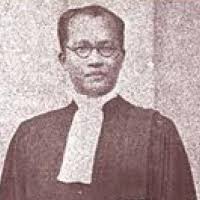
เดือน บุนนาค

| name = เดือน บุนนาค
| image = เดือน บุนนาค.jpg
| honorific-prefix = ศาสตราจารย์
| order = รายชื่อรองประธานสภาผู้แทนราษฎรไทย|รองประธานสภาผู้แทนราษฎร
| term_start = 25 มกราคม พ.ศ. 2489
| term_end = 27 มีนาคม พ.ศ. 2489
| predecessor = ฟื้น สุพรรณสาร
| successor = มงคล รัตนวิจิตร
| order1 = รายชื่อรองนายกรัฐมนตรีไทย|รองนายกรัฐมนตรี
| term_start1 = 30 พฤษภาคม พ.ศ. 2490
| term_end1 = 8 พฤศจิกายน พ.ศ. 2490
| primeminister1 = ถวัลย์ ธำรงนาวาสวัสดิ์
| predecessor1 = ดิเรก ชัยนาม
| successor1 = สวัสดิ์ สวัสดิ์รณชัย สวัสดิเกียรติ
| order2 = รัฐมนตรีว่าการกระทรวงศึกษาธิการของไทย|รัฐมนตรีว่าการกระทรวงศึกษาธิการ
| term_start2 = 24 มีนาคม พ.ศ. 2489
| term_end2 = 8 พฤศจิกายน พ.ศ. 2490
| primeminister2 = ปรีดี พนมยงค์ถวัลย์ ธำรงนาวาสวัสดิ์
| predecessor2 = พระตีรณสารวิศวกรรม (ตรี ตีรณสาร)|พระตีรณสารวิศวกรรม(ตรี ตีรณสาร)
| successor2 = พระยาศราภัยพิพัฒ|พระยาศราภัยพิพัฒ(เลื่อน ศราภัยวานิช)
| order4 = รัฐมนตรีว่าการกระทรวงพาณิชย์ของไทย|รัฐมนตรีว่าการกระทรวงพาณิชย์
| term_start4 = 30 พฤษภาคม พ.ศ. 2490
| term_end4 = 8 พฤศจิกายน พ.ศ. 2490
| primeminister4 = ถวัลย์ ธำรงนาวาสวัสดิ์
| predecessor4 = วิลาศ โอสถานนท์
| successor4 = หม่อมหลวงเดช สนิทวงศ์
| order5 = มหาวิทยาลัยธรรมศาสตร์#ทำเนียบผู้ประศาสน์การและอธิการบดี|รักษาการแทนผู้ประศาสน์การมหาวิทยาลัยธรรมศาสตร์
| term_start5 = 9 พฤศจิกายน พ.ศ. 2492
| term_end5 = 12 สิงหาคม พ.ศ. 2493
| predecessor5 = ปรีดี พนมยงค์
| successor5 = หลวงวิจิตรวาทการ (วิจิตร วิจิตรวาทการ)|หลวงวิจิตรวาทการ
| birth_place = จังหวัดพระนคร กรุงรัตนโกสินทร์|ประเทศสยาม
| death_place = กรุงเทพมหานคร ประเทศไทย
| spouse = คุณหญิง เยาวมาลย์อมาตยกุล บุนนาค
| party = พรรคสหชีพ|สหชีพ
ศาสตราจารย์ เดือน บุนนาค small| ราชบัณฑิตกิตติมศักดิ์ ประกาศสำนักนายกรัฐมนตรี เรื่อง แต่งตั้งราชบัณฑิตกิตติมศักดิ์ อดีตรายชื่อรองนายกรัฐมนตรีไทย|รองนายกรัฐมนตรี อดีตรัฐมนตรีช่วยว่าการกระทรวงพาณิชย์ของไทย|รัฐมนตรีช่วยว่าการกระทรวงพาณิชย์ อดีตรัฐมนตรีว่าการกระทรวงศึกษาธิการของไทย|รัฐมนตรีว่าการกระทรวงศึกษาธิการ รองประธานสภาผู้แทนราษฎร ผู้ร่วมก่อตั้ง เลขาธิการ และรักษาการผู้ประศาสน์การมหาวิทยาลัยธรรมศาสตร์|มหาวิทยาลัยวิชาธรรมศาสตร์และการเมือง คณบดีคณะพาณิชยศาสตร์และการบัญชี มหาวิทยาลัยธรรมศาสตร์|คณะพาณิชยศาสตร์และการบัญชี และคณะเศรษฐศาสตร์ มหาวิทยาลัยธรรมศาสตร์ หัวหน้าพรรคสหชีพ มีผลงานที่สำคัญระหว่างปี พ.ศ. 2485-2490 คือ ช่วยแก้ประกาศสงครามให้กลายเป็นโมฆะ
== ประวัติ ==
ศาสตราจารย์ เดือน บุนนาค หรือที่รู้จักกันในนาม ศาสตราจารย์ ดร.เดือน บุนนาค เกิดในตระกูลขุนนาง เมื่อวันที่ 5 กันยายน พ.ศ. 2448 มะเส็ง|ปีมะเส็ง บริเวณบ้านถนนสินค้า กรุงเทพมหานคร|พระนคร เป็นบุตรพระยาประเสนะชิตศรีพิไลย (ดัด บุนนาค) กับคุณหญิงทรัพย์ บุนนาค (สกุลเดิม จุลดุลย์) นับเป็นลำดับชั้นที่ 6 ของตระกูลบุนนาคชมรมสายสกุลบุนนาค. (มปป.). ศาสตราจารย์เดือน บุนนาค. ออนไลน์. เข้าถึงได้จาก Link . (เข้าถึงเมื่อ: 30 สิงหาคม 2553).
ด้านครอบครัวสมรสกับ คุณหญิงเยาวมาลย์ ธิดาพระยาอนุรักษ์โกษา (ประเวศ อมาตยกุล) และคุณหญิงแถม มีบุตรธิดา 4 คน คือ เดือนฉาย ธัลดล ดนุช และรัฐฎา
เสียชีวิตเมื่อวันที่ 15 กรกฎาคม พ.ศ. 2525 โดยพระบาทสมเด็จพระมหาภูมิพลอดุลยเดชมหาราช บรมนาถบพิตร|พระบาทสมเด็จพระปรมินทรมหาภูมิพลอดุลยเดชทรงพระกรุณาโปรดเกล้าโปรดกระหม่อมให้ ศ.สัญญา ธรรมศักดิ์ ประธานองคมนตรี เป็นผู้แทนพระองค์ ไปในการพระราชทานเพลิงศพ ณ เมรุหน้าพลับพลาอิศริยาภรณ์ วัดเทพศิรินทราวาสสำนักราชเลขานุการ. (มปป.). ประมวลเอกสารทั้งหมด. ออนไลน์. เข้าถึงได้จาก Link . (เข้าถึงเมื่อ: 30 สิงหาคม 2553).
=== การศึกษา ===
เริ่มต้นการศึกษาในปี พ.ศ. 2454 ที่โรงเรียนวัดราชบูรณะ จบชั้นมัธยมศึกษาปีที่ 1 ที่โรงเรียนสวนกุหลาบวิทยาลัย ในปี พ.ศ. 2455 และจบชั้นมัธยมศึกษาปีที่ 4 ที่โรงเรียนอัสสัมชัญ ใน พ.ศ. 2459
พ.ศ. 2465 ได้ไปศึกษาต่อทีโรงเรียนลีเซ (Lycée) ณ เมืองเกรอนอบล์ ประเทศฝรั่งเศส และสามารถสอบ Equivalence de Baccalauréat ได้ในเดือนพฤษภาคม พ.ศ. 2468
จากนั้น ได้เข้าศึกษา ณ คณะนิติศาสตร์ มหาวิทยาลัยเกรอนอบล์ ได้ปริญญา Licencié en droit “Très bien” เมื่อเดือนมิถุนายน พ.ศ. 2471
ต่อมาย้ายมาเรียนต่อที่ ณ คณะนิติศาสตร์ มหาวิทยาลัยปารีส จนได้รับ Diplôme d'Études Supérieures de droit privé และ Diplôme ď'Études Supérieures de l'Économie Politique ใน พ.ศ. 2472 และได้รับปริญญาเอก (Docteur en droit) จากมหาวิทยาลัยปารีส ในเดือนพฤษภาคม พ.ศ. 2473
=== ประสบการณ์การทำงาน ===
* รับราชการและการเมือง
เริ่มต้นฝึกราชการเมื่อวันที่ 2 พฤศจิกายน พ.ศ. 2473 ณ ศาลฎีกา กระทรวงยุติธรรม (ประเทศไทย)|กระทรวงยุติธรรม และได้เป็นผู้พิพากษาเมื่อวันที่ 1 กุมภาพันธ์ พ.ศ. 2474
เมื่อเปลี่ยนแปลงการปกครองในปี พ.ศ. 2475 ได้ร่วมจัดระเบียบราชการบริหารจากสมบูรณาญาสิทธิราชย์|สมบูรณาญาสิทธิราช มาเป็นประชาธิปไตย โดยได้โอนจากกระทรวงยุติธรรมไปดำรงตำแหน่งเลขานุการ กรมร่าง
กฎหมายคณะรัฐมนตรี จนในที่สุดได้เป็นเลขาธิการคณะกรรมการกฤษฎีกา (ประเทศไทย)|คณะกรรมการกฤษฎีกา เมื่อวันที่ 1 สิงหาคม พ.ศ. 2477คณะเศรษฐศาสตร์ มหาวิทยาลัยธรรมศาสตร์. (2552). ศาสตราจารย์ เดือน บุนนาค กับตำราเศรษฐศาสตร์ยุคแรก*. ออนไลน์. เข้าถึงได้จาก Link. (เข้าถึงเมื่อ: 30 สิงหาคม 2553).
เมื่อวันที่ 17 กันยายน พ.ศ. 2488 ได้ลาออกจากเลขาธิการคณะกรรมการกฤษฎีกา และได้ดำรงตำแหน่งสำคัญ เช่น รัฐมนตรีที่ไม่ได้ประจำกระทรวง รัฐมนตรีว่าการกระทรวงศึกษาธิการ พระบรมราชโองการ ประกาศ ตั้งและแต่งตั้งรัฐมนตรี (จำนวน ๒๒ ราย) พระบรมราชโองการ ประกาศ ตั้งและแต่งตั้งรัฐมนตรี (จำนวน ๑๖ ราย) รัฐมนตรีช่วยว่าการกระทรวงพาณิชย์ พระบรมราชโองการ ประกาศ ตั้งและแต่งตั้งรัฐมนตรี (จำนวน ๒๙ ราย) รองนายกรัฐมนตรี ในรัฐบาลของนายกรัฐมนตรีหลายท่าน ได้แก่ แปลก พิบูลสงคราม|จอมพล ป. พิบูลสงคราม ควง อภัยวงศ์|พันตรีควง อภัยวงศ์ ทวี บุณยเกตุ|นายทวี บุณยเกตุ ปรีดี พนมยงค์|นายปรีดี พนมยงค์ พระบรมราชโองการ ประกาศ ตั้งและแต่งตั้งรัฐมนตรี (จำนวน ๒๒ ราย) และถวัลย์ ธำรงนาวาสวัสดิ์|พลเรือตรีถวัลย์ ธำรงนาวาสวัสดิ์กระทรวงศึกษาธิการ. (มปป.). ทำเนียบรัฐมนตรี. ออนไลน์. เข้าถึงได้จาก Link . (เข้าถึงเมื่อ: 30 สิงหาคม 2553).
*วิชาการและบริหารมหาวิทยาลัย
เป็นผู้ร่วมก่อตั้งและเลขาธิการมหาวิทยาลัยวิชาธรรมศาสตร์และการเมือง เคยรักษาการในตำแหน่งผู้ประศาสน์การมหาวิทยาลัยสมาคมนักเรียนเก่าเทพศิรินทร์ ในพระบรมราชูปภัมภ์. (2553). นักเรียนเก่าเทพศิรินทร์ สกุลบุนนาค. ออนไลน์. เข้าถึงได้จาก Link . (เข้าถึงเมื่อ: 30 สิงหาคม 2553). และเมื่อมหาวิทยาลัยธรรมศาสตร์ปิดตลาดวิชา ได้เป็นคณบดีคณะพาณิชยศาสตร์และการบัญชี และคณบดีของคณะเศรษฐศาสตร์ มหาวิทยาลัยธรรมศาสตร์ คนแรก นอกจากนี้ยังเป็นเป็นอาจารย์พิเศษ สอนวิชาความรู้เบื้องต้นของกฎหมาย และกฎหมายฝรั่งเศส และ ได้รับการแต่งตั้งเป็นศาสตราจารย์วิสามัญ ได้รับการแต่งตั้งเป็นศาสตราจารย์วิสามัญอีกด้วย
* งานด้านรัฐสภา
ได้รับแต่งตั้งเป็นสมาชิกสภาผู้แทนราษฎรประเภท 2 ตั้งแต่วันที่ 8 ตุลาคม พ.ศ. 2478 จนถึงวันที่ 9 พฤษภาคม พ.ศ. 2486 และได้เป็นรองประธานสภาผู้แทนราษฎร เมื่อวันที่ 24 มกราคม พ.ศ. 2489 เคยเป็นกรรมาธิการวิสามัญ เพื่อพิจารณาสังคายนารัฐธรรมนูญ พ.ศ. 2475 และทำการร่างรัฐธรรมนูญ พ.ศ. 2489 นอกจากนี้ยังได้รับแต่งตั้งเป็นพฤฒสภาในปี พ.ศ. 2489
== เครื่องราชอิสริยาภรณ์ ==
ราชกิจจานุเบกษา, แจ้งความสำนักนายกรัฐมนตรี เรื่อง พระราชทานเครื่องราชอิสริยาภรณ์, เล่ม ๘๐ ตอนที่ ๑๒๒ ง ฉบับพิเศษ หน้า ๒๒, ๒๗ ธันวาคม ๒๕๐๖
ราชกิจจานุเบกษา, แจ้งความคณะรัฐมนตรี เรื่อง พระราชทานเครื่องราชอิสริยาภรณ์, เล่ม ๗๒ ตอนที่ ๙๕ ง หน้า ๓๐๔๔, ๑๓ ธันวาคม ๒๔๙๘
ราชกิจจานุเบกษา, บัญชีรายนาม ผู้ได้รับพระราชทานเหรียญพิทักษ์รัฐธรรมนูญ, เล่ม ๕๒ ตอนที่ ๐ ง หน้า ๒๘๔, ๑๒ พฤษภาคม ๒๔๗๘
 สาขานิติศาสตร์ราชกิจจานุเบกษา, แจ้งความสำนักนายกรัฐมนตรี เรื่อง พระราชทานเหรียญดุษฎีมาลา เข็มศิลปวิทยา , เล่ม ๘๖ ตอนที่ ๔๖ ง หน้า ๑๘๓๕, ๒๗ พฤษภาคม ๒๕๑๒
ราชกิจจานุเบกษา, แจ้งความสำนักนายกรัฐมนตรี เรื่อง พระราชทานเหรียญช่วยราชการเขตภายใน, เล่ม ๕๘ ตอนที่ ๐ ง หน้า ๑๙๔๘, ๒๓ มิถุนายน ๒๔๘๔
== อ้างอิง ==
หมวดหมู่:สกุลบุนนาค
หมวดหมู่:ข้าราชการพลเรือนชาวไทย
หมวดหมู่:อาจารย์คณะนิติศาสตร์
หมวดหมู่:ศาสตราจารย์
หมวดหมู่:นักกฎหมายชาวไทย
หมวดหมู่:นักกฎหมายมหาชน
หมวดหมู่:นักวิชาการชาวไทย
หมวดหมู่:นักเศรษฐศาสตร์ชาวไทย
หมวดหมู่:รองนายกรัฐมนตรีไทย
หมวดหมู่:รัฐมนตรีว่าการกระทรวงศึกษาธิการไทย
หมวดหมู่:รัฐมนตรีว่าการกระทรวงพาณิชย์ไทย
หมวดหมู่:รัฐมนตรีไทยที่ไม่ได้ประจำกระทรวง
หมวดหมู่:รองประธานสภาผู้แทนราษฎรไทย
หมวดหมู่:นายกสภาจุฬาลงกรณ์มหาวิทยาลัย
หมวดหมู่:สมาชิกขบวนการเสรีไทย
หมวดหมู่:ราชบัณฑิตกิตติมศักดิ์
หมวดหมู่:บุคคลจากโรงเรียนสวนกุหลาบวิทยาลัย
หมวดหมู่:บุคคลจากโรงเรียนอัสสัมชัญ
หมวดหมู่:บุคคลจากคณะพาณิชยศาสตร์และการบัญชี มหาวิทยาลัยธรรมศาสตร์
หมวดหมู่:บุคคลจากโรงเรียนเทพศิรินทร์
หมวดหมู่:ศิษย์เก่าจากมหาวิทยาลัยเกรอนอบล์
หมวดหมู่:ศิษย์เก่าจากมหาวิทยาลัยปารีส
หมวดหมู่:บุคคลจากคณะเศรษฐศาสตร์ มหาวิทยาลัยธรรมศาสตร์
หมวดหมู่:ผู้ได้รับเครื่องราชอิสริยาภรณ์ ม.ว.ม.
หมวดหมู่:ผู้ได้รับเครื่องราชอิสริยาภรณ์ ป.ช.
หมวดหมู่:ผู้ได้รับเหรียญ ร.ด.ม.(ศ)
หมวดหมู่:พรรคสหชีพ
หมวดหมู่:เลขาธิการคณะกรรมการกฤษฎีกา
หมวดหมู่:ชาวไทยในสงครามโลกครั้งที่สอง